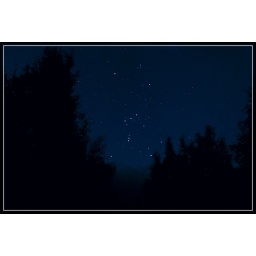
I caught Orion just as it was setting over the pine trees in the carpark at Glen Affric